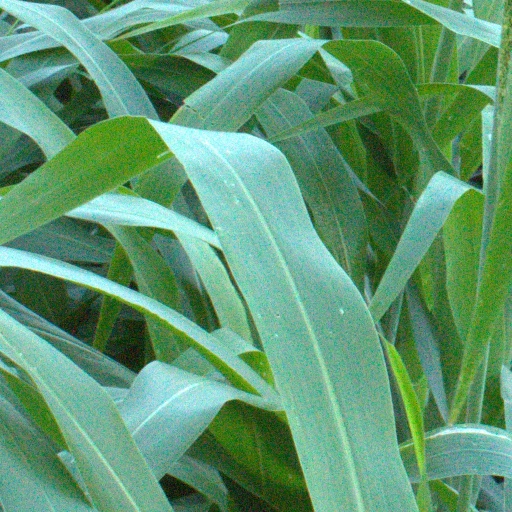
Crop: sorghum